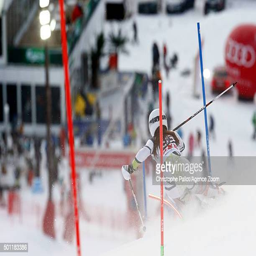
person during the audi fis alpine ski world cup women 's slalom